Foreign policy of the Joe Biden administration

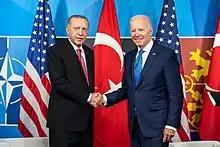
Biden and Turkish President Recep Tayyip Erdoğan, June 2022

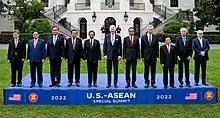
Biden with ASEAN leaders at the U.S.–ASEAN summit, May 2022

Biden held his second telephone call with Chinese leader Xi Jinping on September 9, 2021. On September 21, 2021, Biden urged the U.N. General Assembly to consider "relentless diplomacy" in amidst rising tensions between the U.S. and China. Without mentioning China by name, he said the U.S. is "not seeking a new Cold War or a world divided into rigid blocs." Meng Wanzhou returned to China on September 24.